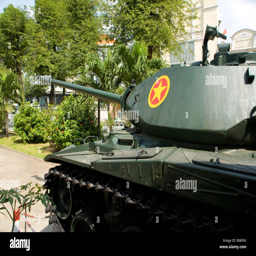
tank captured by country on display at the museum